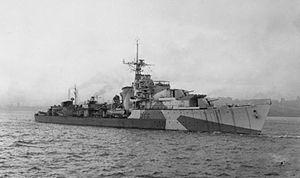
La classe W et Z est une série de 16 destroyers construite pour la Royal Navy pendant la Seconde Guerre mondiale.